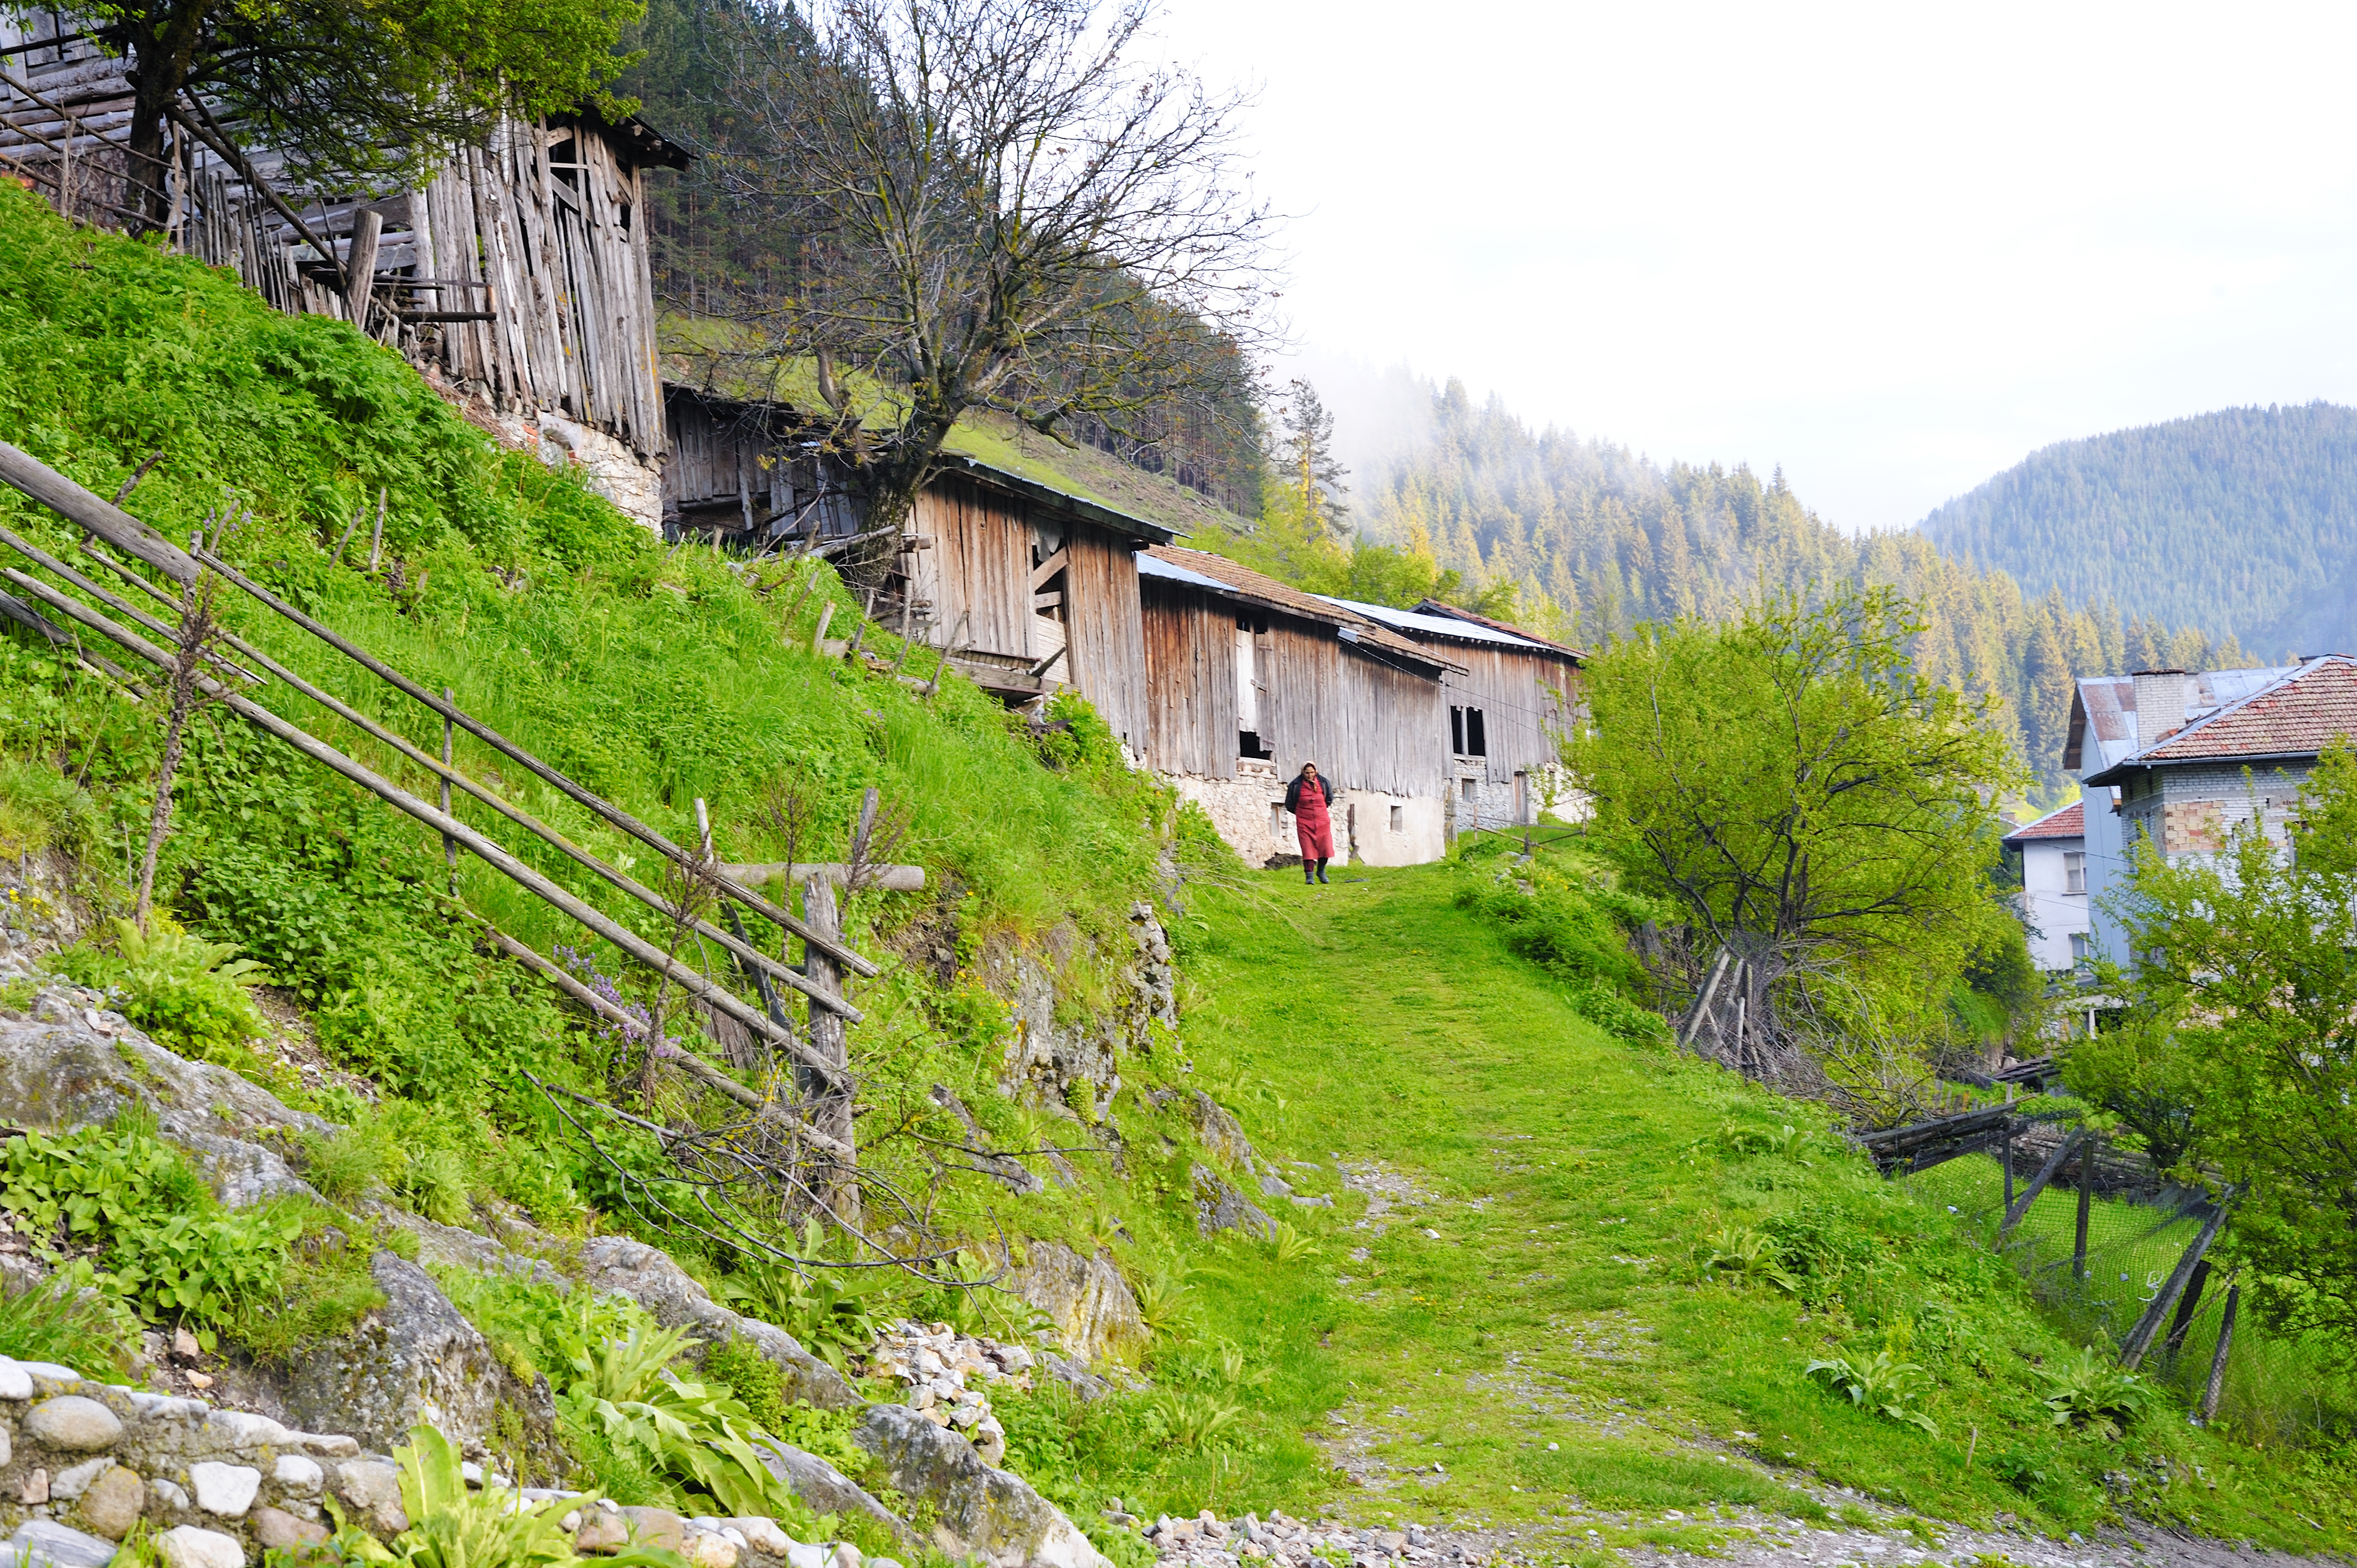
flower, town, valley, mountain range, village, cottage, waterway, alps, trigrad, rural area